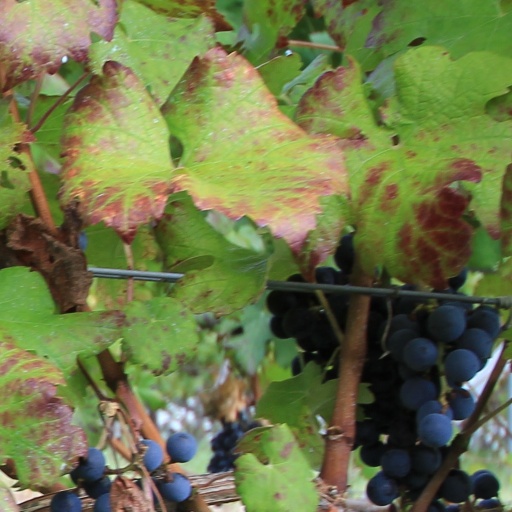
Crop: grape